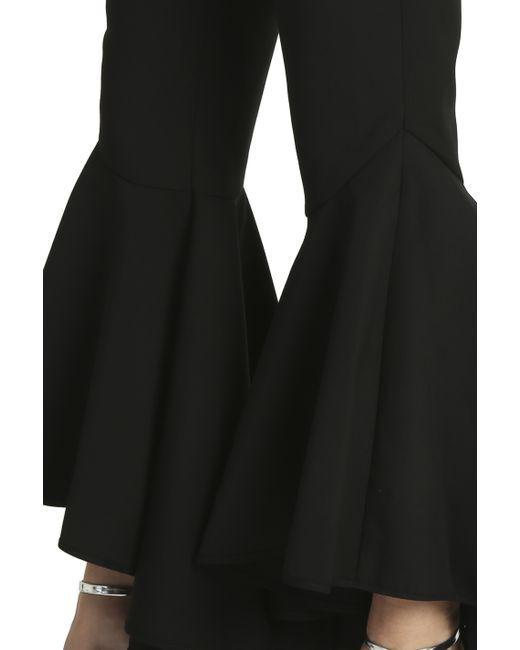
AVAH-RÜSCHENHOSE mit WEITEM BEIN in Schwarz